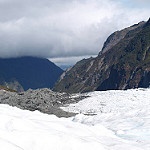
Label: glacier